D. T. H. van der Merwe

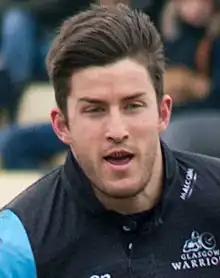
Van der Merwe in 2015

Daniel Tailliferre Hauman van der Merwe (born 28 April 1986) is a retired South African-Canadian professional rugby union player who last played for the LA Giltinis of Major League Rugby (MLR).